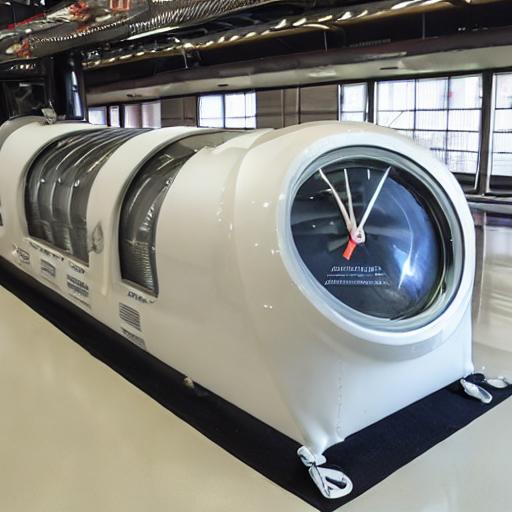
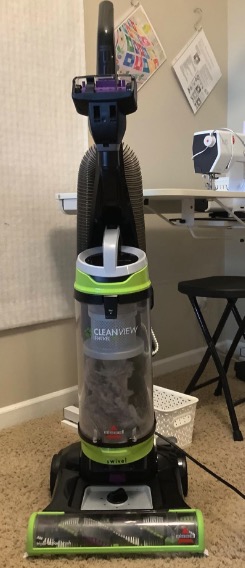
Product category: items_vacuum
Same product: no